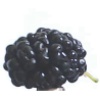
Label: Mulberry 1